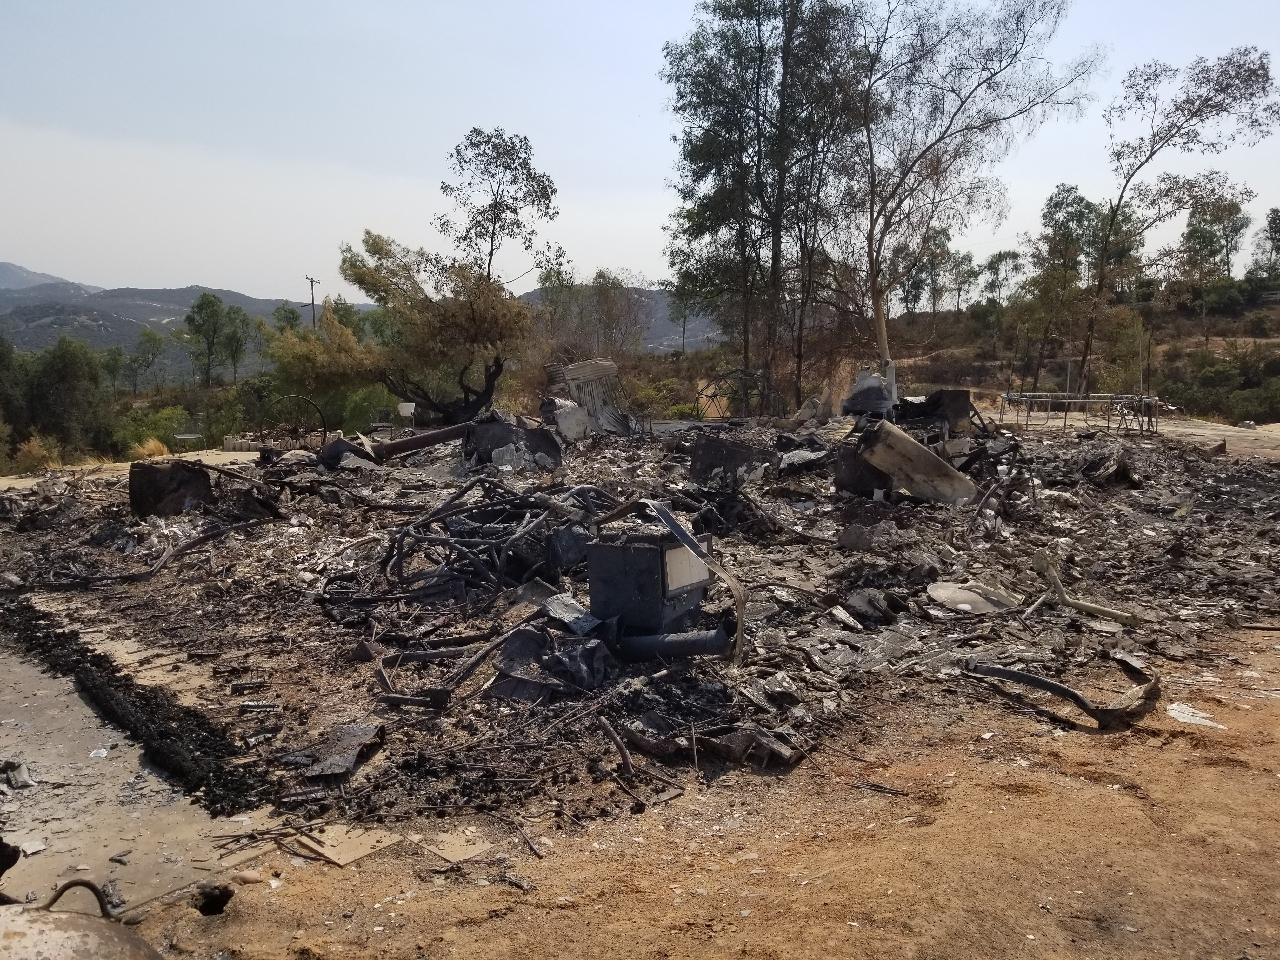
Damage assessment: destroyed